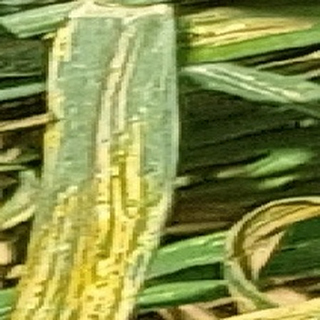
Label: wheat_yellow_rust